Morning Musume Sakuragumi

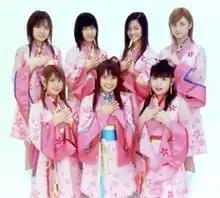
Morning Musume Sakuragumi, 2004. Top row (L to R): Asami Konno, Eri Kamei, Risa Niigaki, Hitomi Yoshizawa Bottom row (L to R): Mari Yaguchi, Ai Takahashi, Ai Kago

, meaning "Sakura Group", was one of the subgroups derived from the Japanese pop group Morning Musume in 2003. Its less successful equivalent was Morning Musume Otomegumi. Like its counterpart, the sole purpose of Sakuragumi was to accommodate towns with smaller concert venues. The group was meant to embody the traditional Japanese woman. Sakuragumi (as well as Otomegumi) became inactive in March 2004, after releasing two singles.